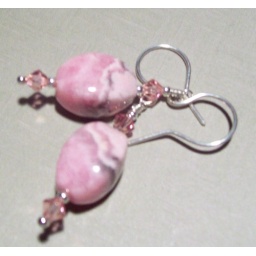
11X14 rhodochrosite beads accented by light rose Swarovskis and sterling beads. On handcrafted argetinium silver headpins and sterling earwires.